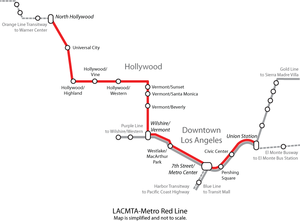
La ligne B est l'une des deux lignes principales du métro de Los Angeles, ouverte en 1993. Ligne la plus fréquentée du réseau, elle relie le quartier d'affaires de Los Angeles aux quartiers de Hollywood et North Hollywood. En 2020, l'ancienne ligne rouge devient la ligne B.